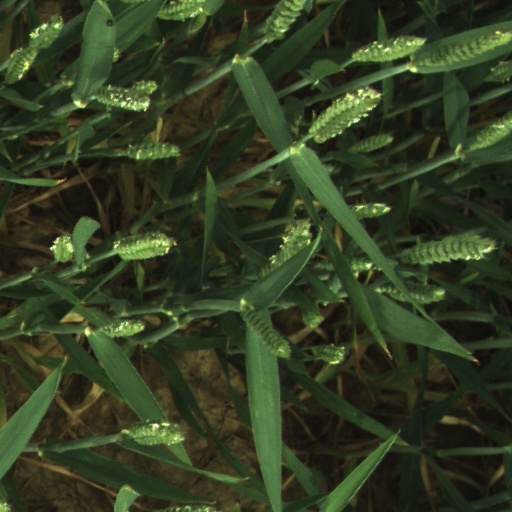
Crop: wheat